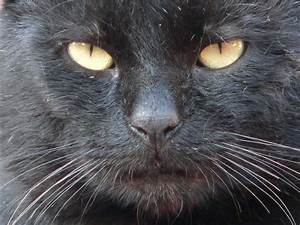
Label: gatto